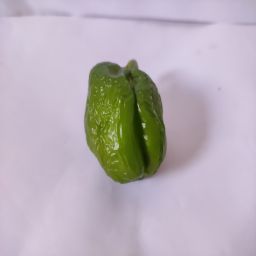
Crop: Bell Pepper
Quality: Ripe